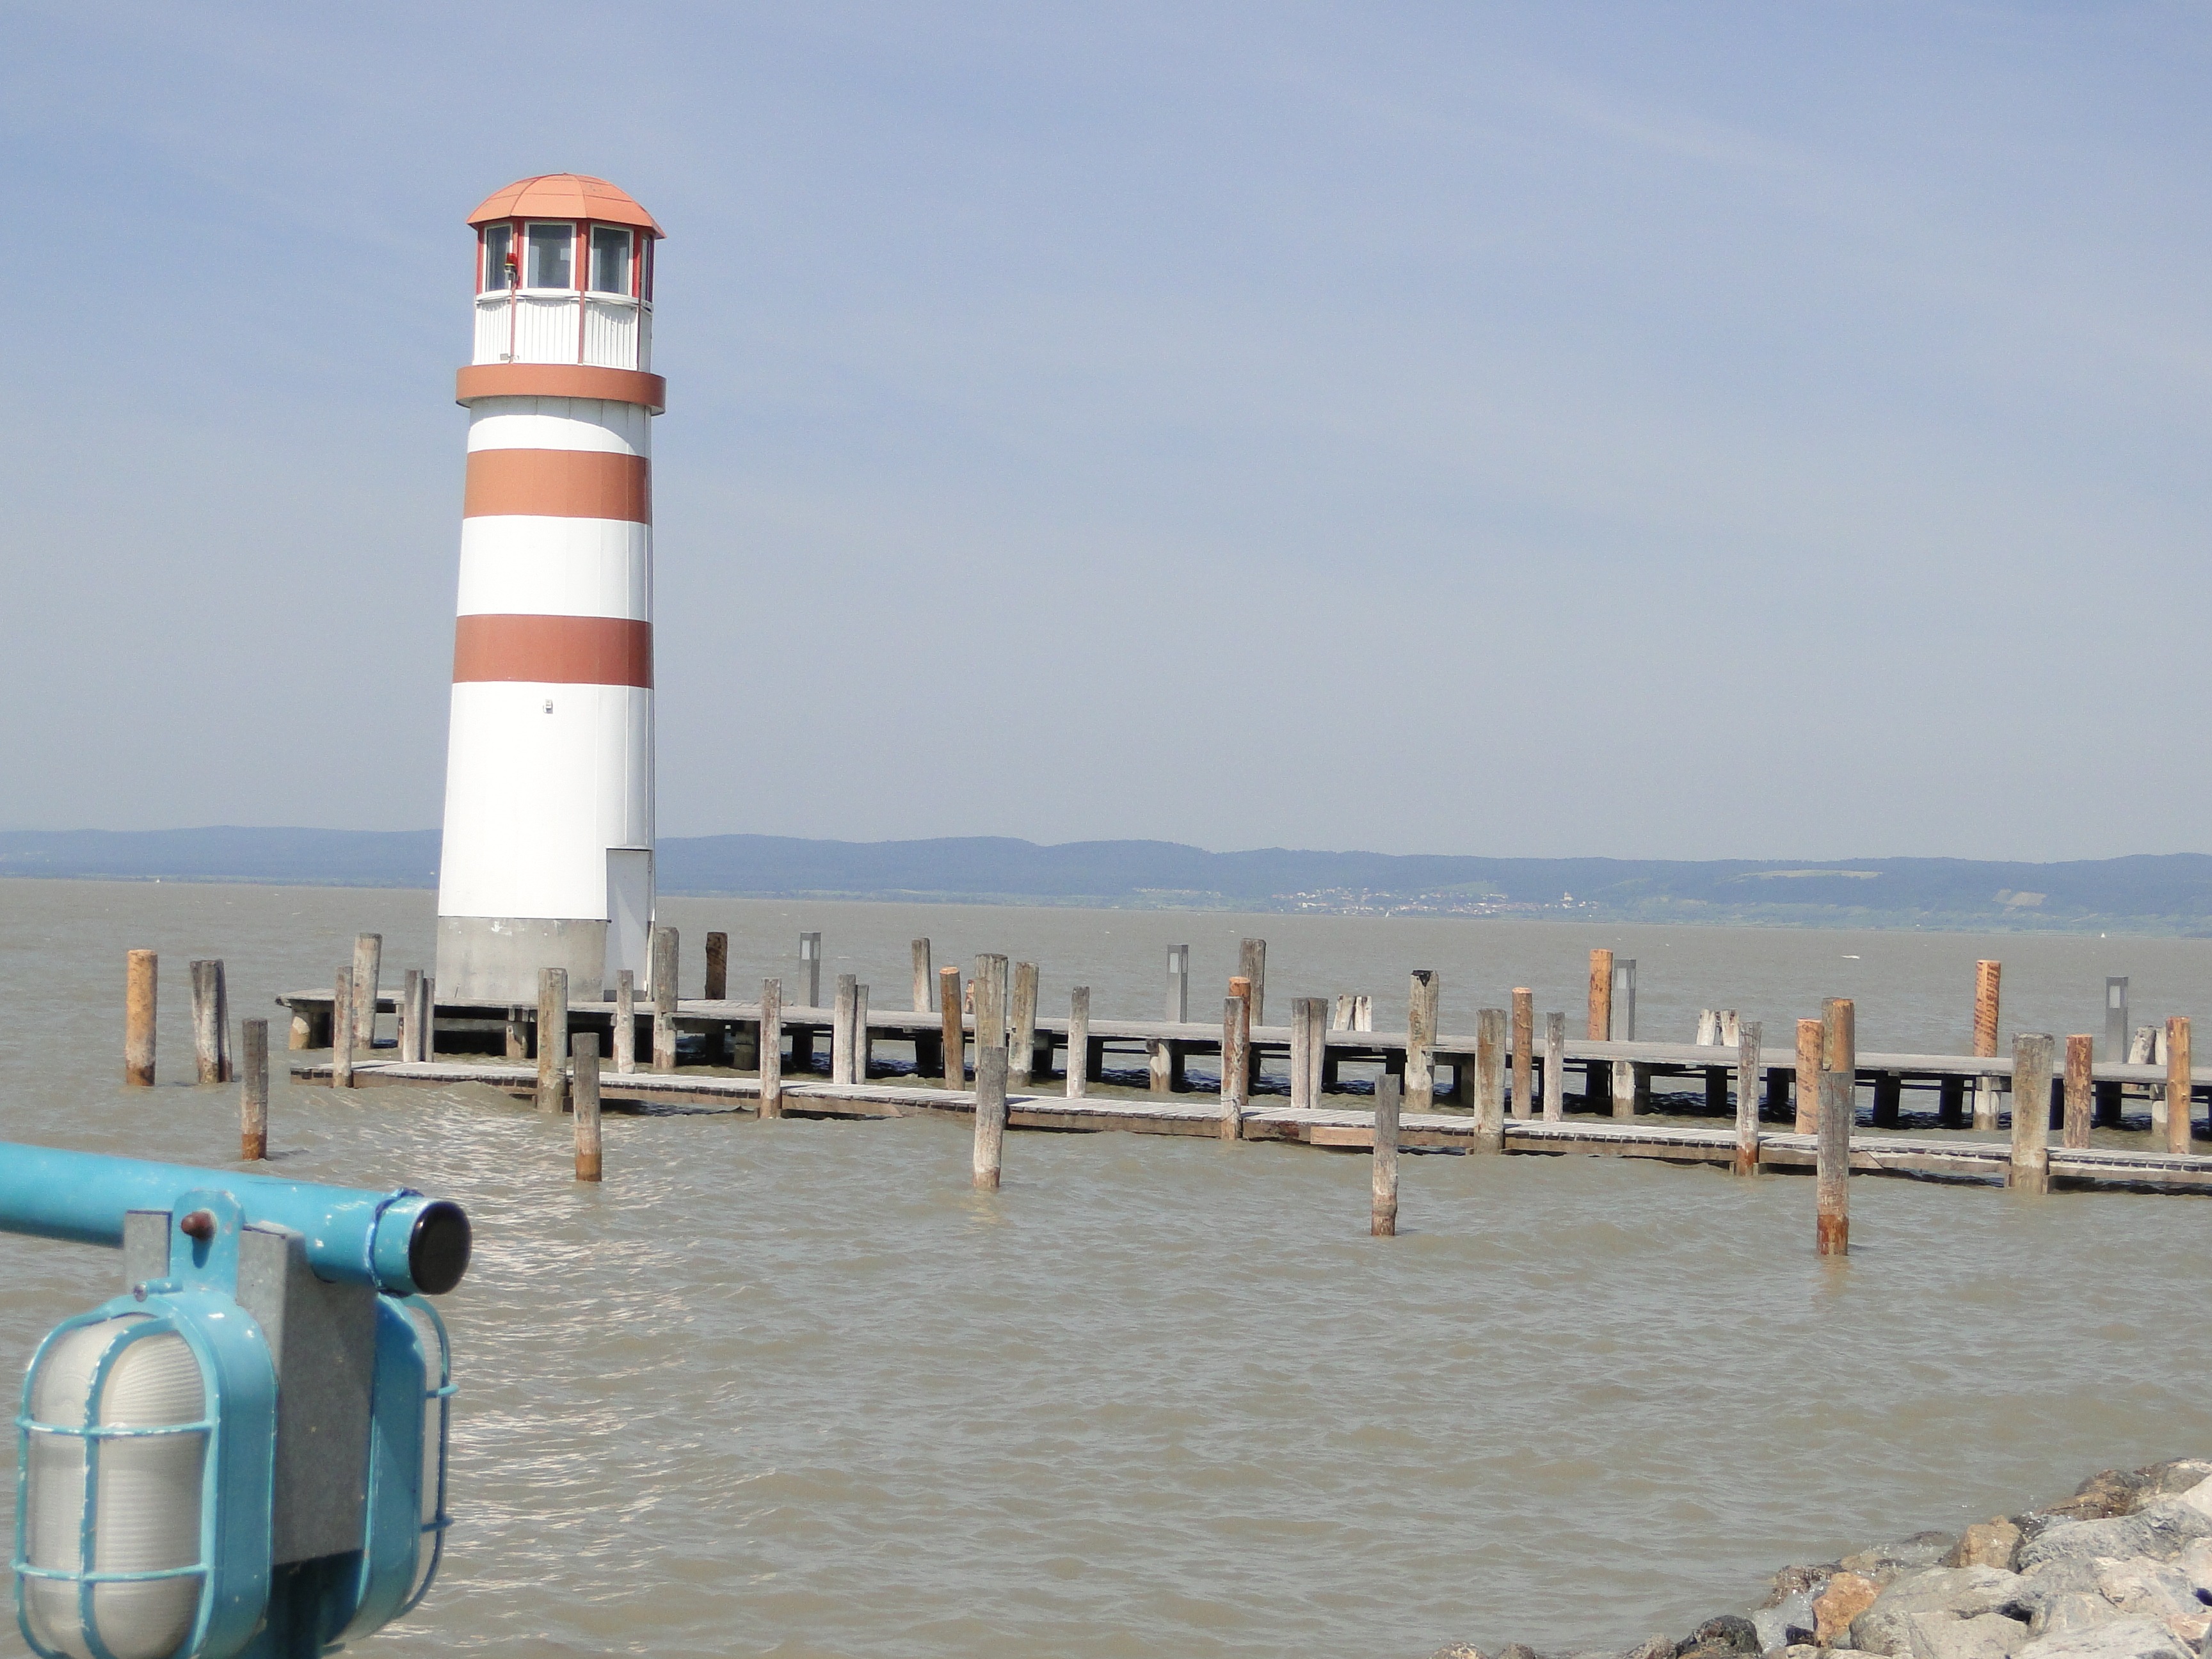
sea, coast, lighthouse, vehicle, tower, austria, breakwater, lake neusiedl